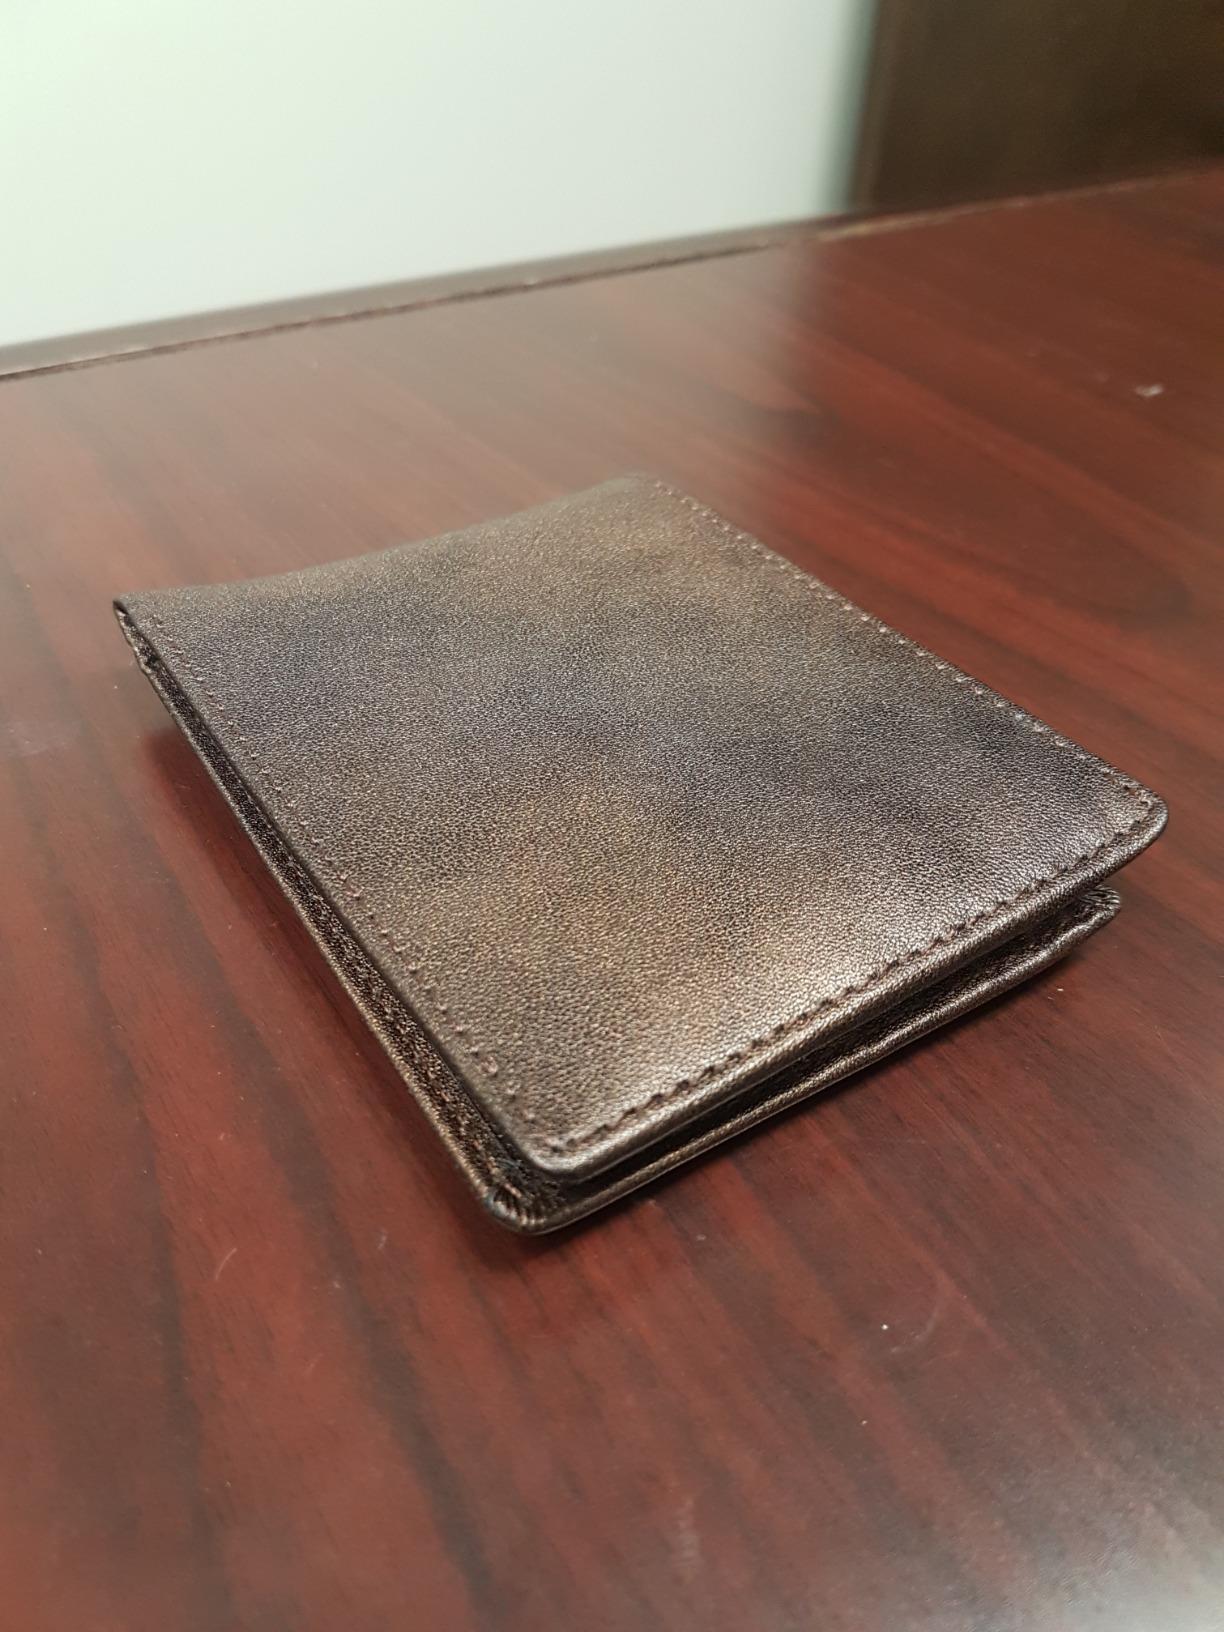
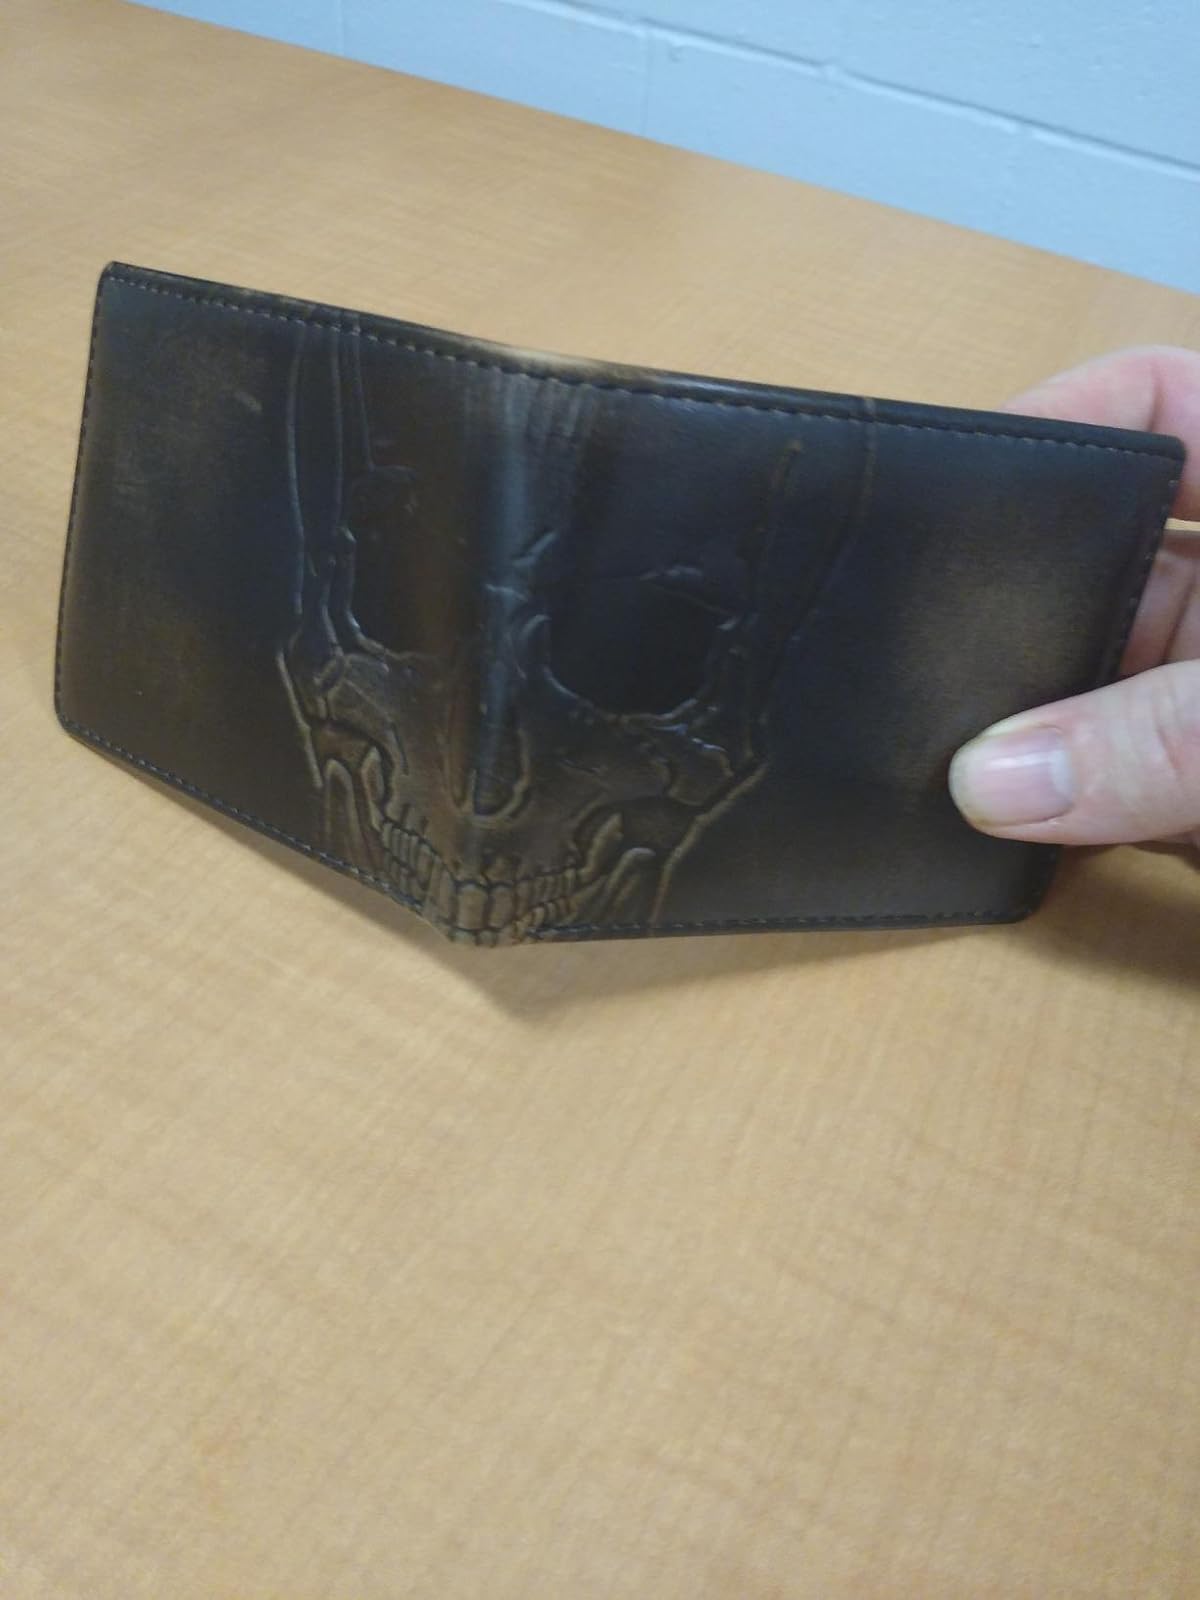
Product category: accessories_wallet
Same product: no